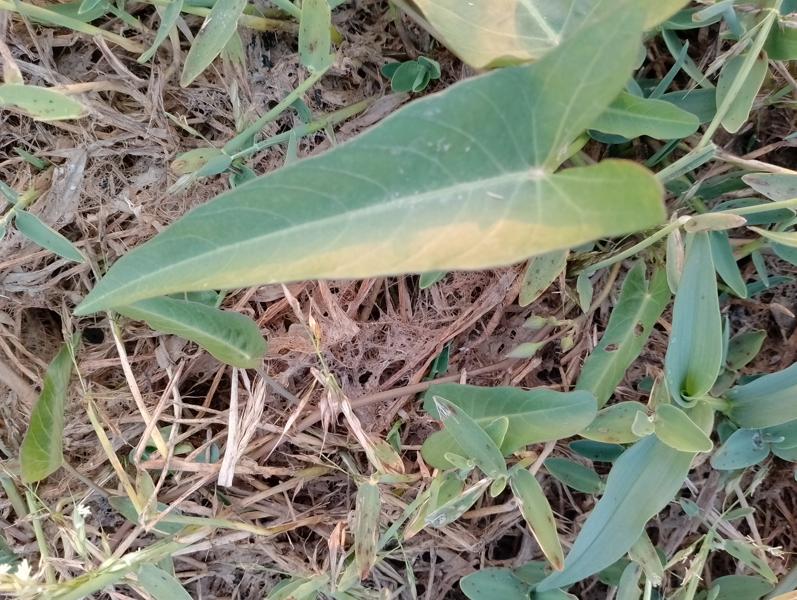
Weed species: Ipomoea aquatic